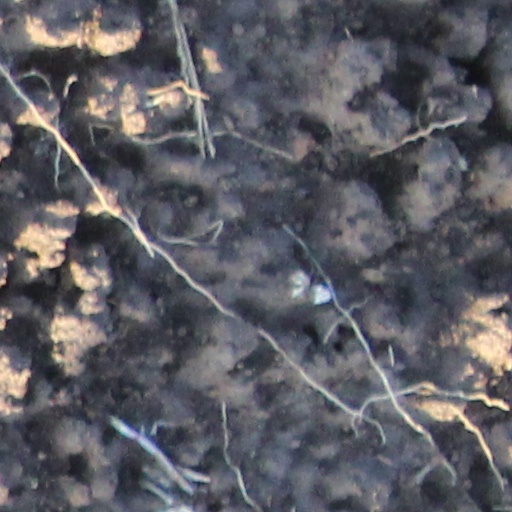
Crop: wheat